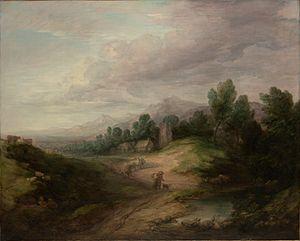
1783 est une année commune commençant un mercredi.